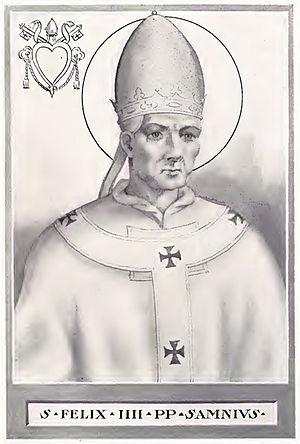
Pave Felix 3.
Felix 3. var pave fra 526 til 530. Eftersom en tidligere pave ved navn Felix blev omdefineret til modpave, var der noget forvirring omkring rækkefølgen, og han er derfor også kendt som Felix 4. Han var fra Samnium og var søn af Castorius. Efter at pave Johannes 1. blev dræbt af østgoteren konge Theoderik den store den 18. maj 526, efterkom de som skulle vælge den nye pave kongens krav og valgte kardinal Felix til pave. Da Felix var kongens favorit, skaffede kongen kirken større fordele.